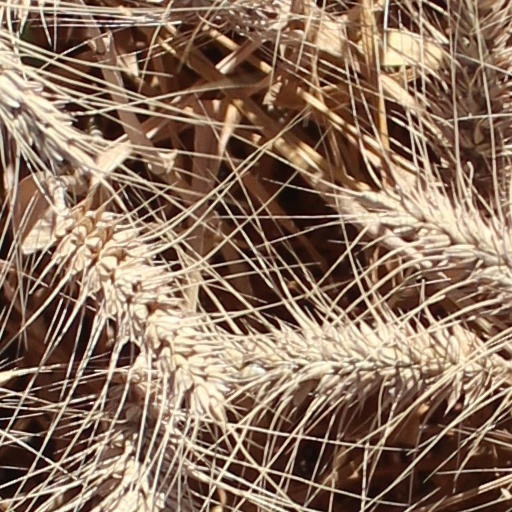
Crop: wheat